Johan Tobias Sergel

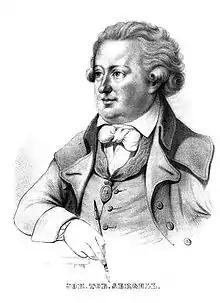
Johan Tobias Sergel. Lithograph by Alexander Clemens Wetterling, 1849

Johan Tobias Sergel (7 September 1740 in Stockholm – 26 February 1814 in Stockholm) was a Swedish neoclassical sculptor. Sergels torg, the largest square in the centre of Stockholm and near where his workshop stood, is named after him.